José Joaquín Vélaz de Medrano y Gante, 1st Marquess of Fontellas

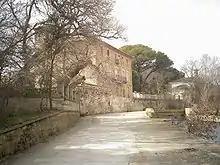
Fontellas, Navarra (Spain): Palace of Carlos V and Riverside of the Ebro River

José Joaquín's father pressed his claim to the County of Ripalda. Even though Ripalda acknowledged Jerónima de Ripalda as his daughter in the mentioned document, it wasn't until December 24, 1726, that Philip V issued a royal decree legitimizing her. While this decree granted her the title of the second Countess after her father's death, it did not secure her succession to the family estate. In 1737, Joaquín Vélaz de Medrano, Viscount of Azpa, claimed his rights to the inheritance in court, asserting his rights as the legitimate grandson of María de Ripalda Ayanz de Ureta, born out of a lawful marriage. This claim brought the palace and entailed estate of Ripalda to the Medrano family.